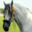
Label: horse